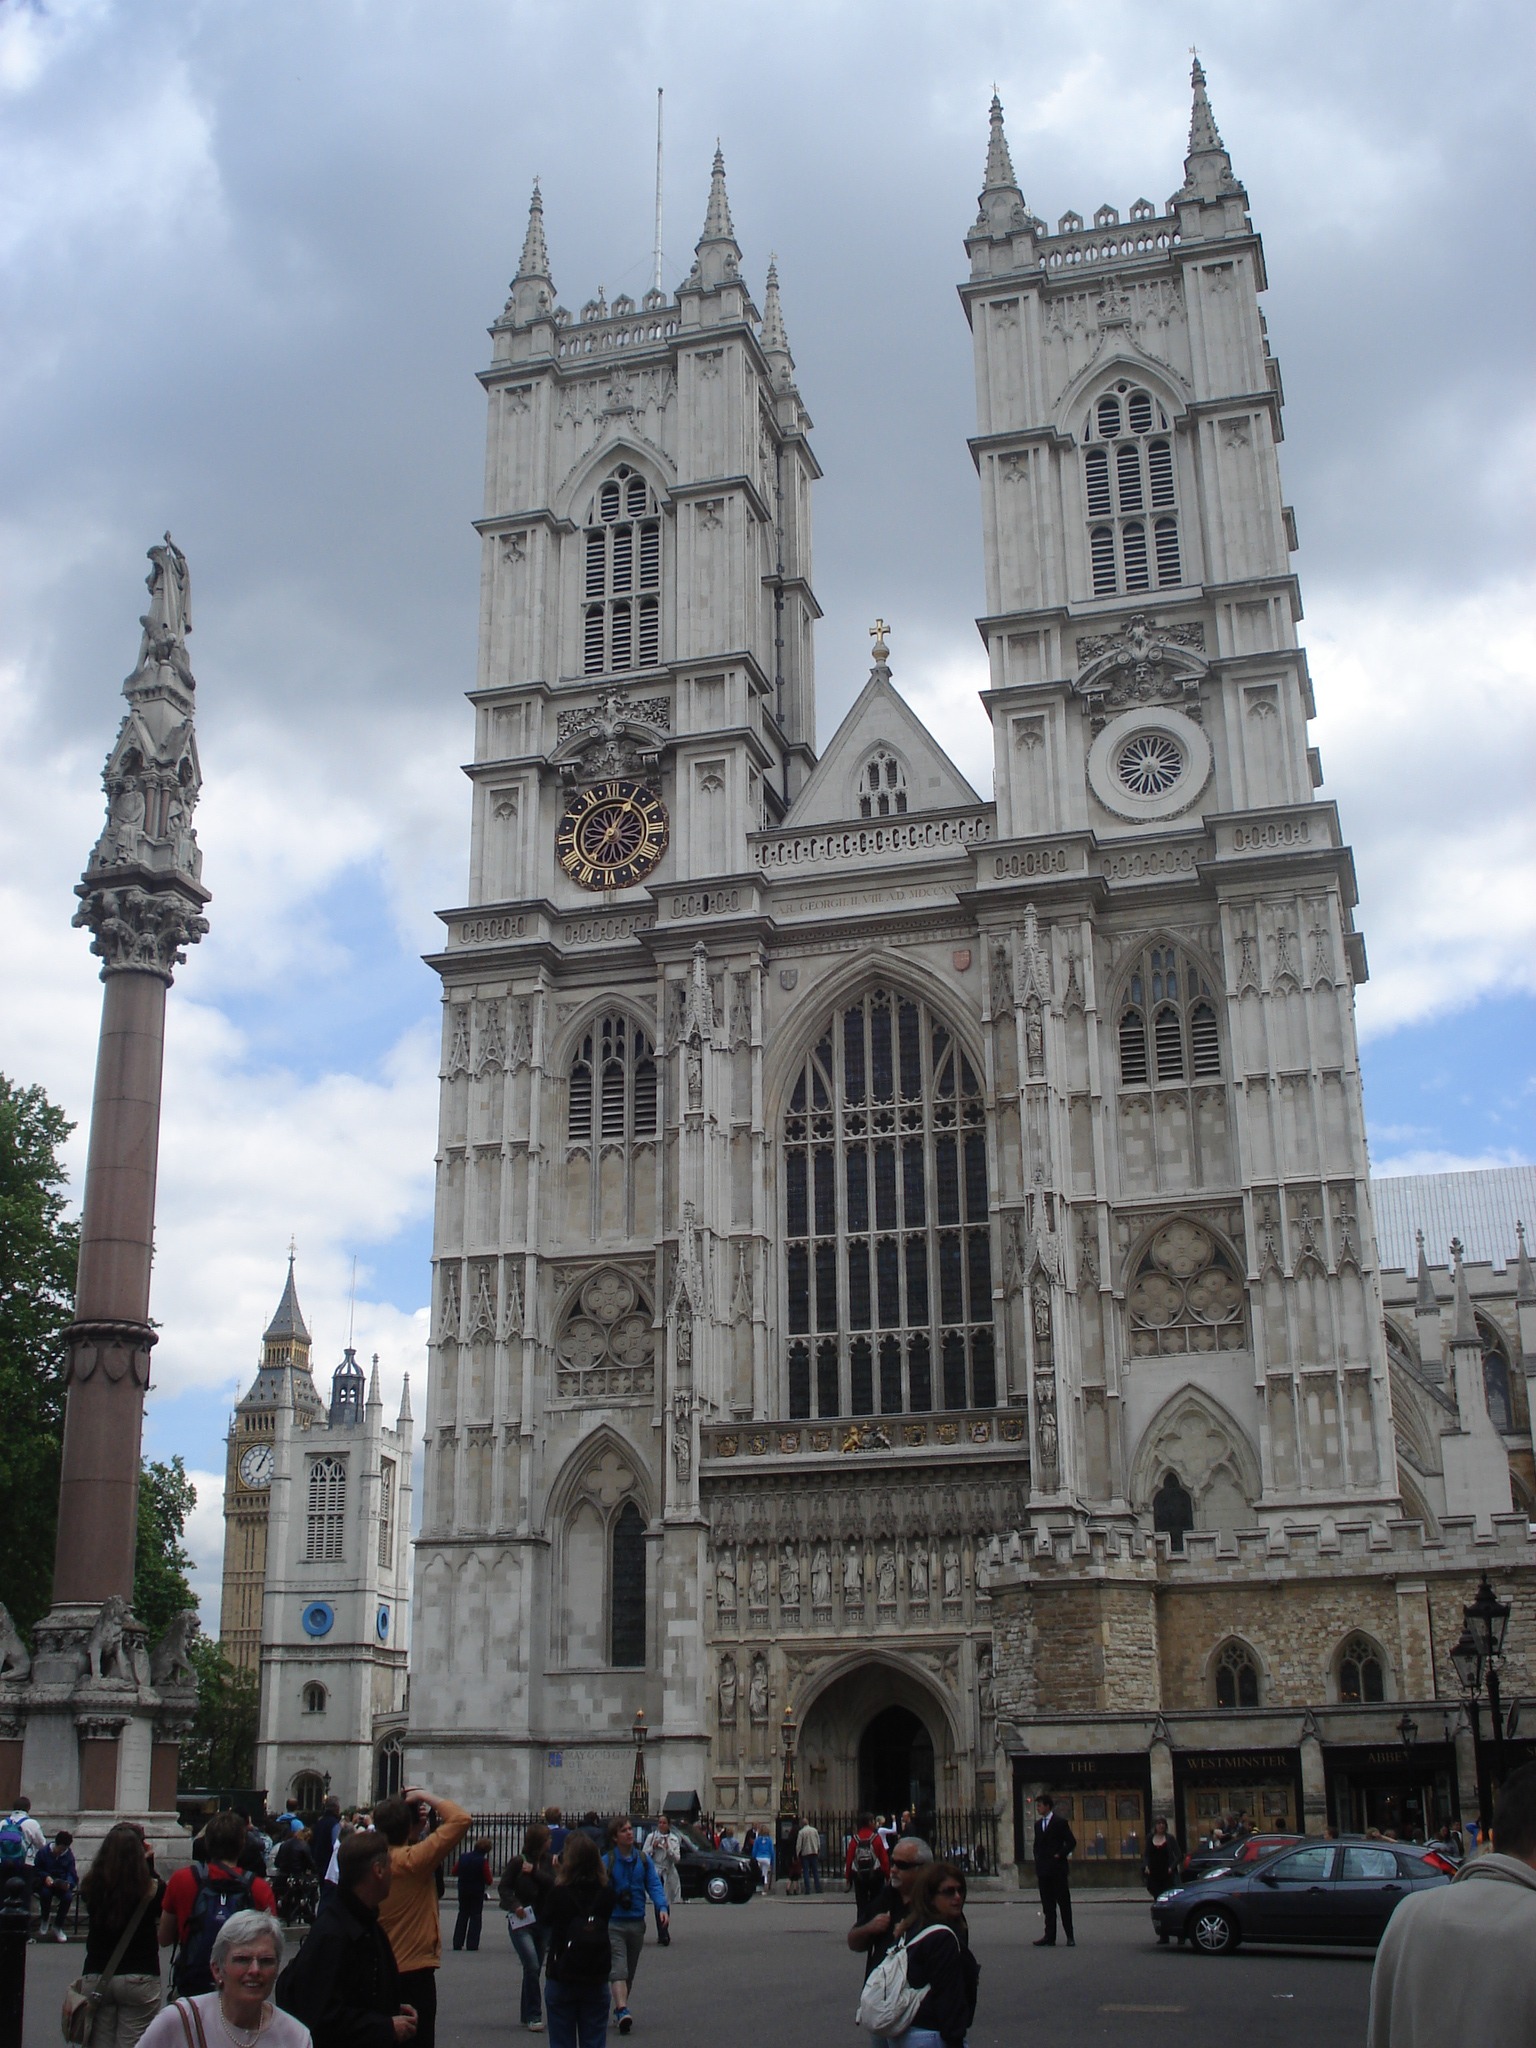
architecture, building, tower, plaza, landmark, facade, church, cathedral, place of worship, london, spire, basilica, united kingdom, gothic architecture, tours, historic site